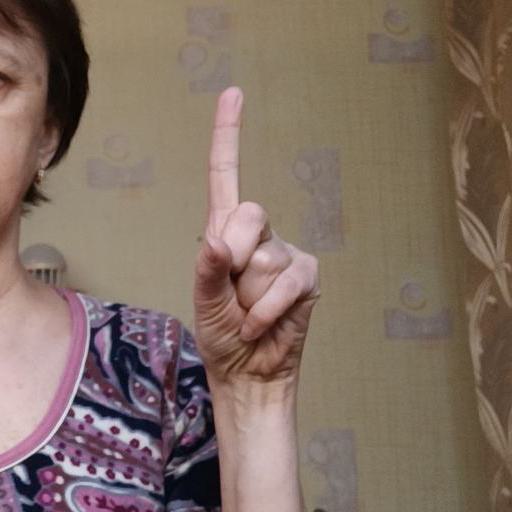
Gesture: one